Multimatic

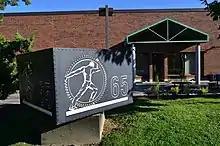
Multimatic Technical Centre in Markham, Ontario.

Multimatic Inc. is organized into five operating groups that make up the structure of the corporation.